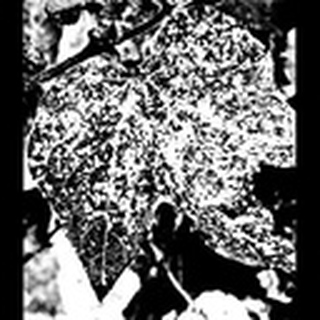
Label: cotton_powdery_mildew